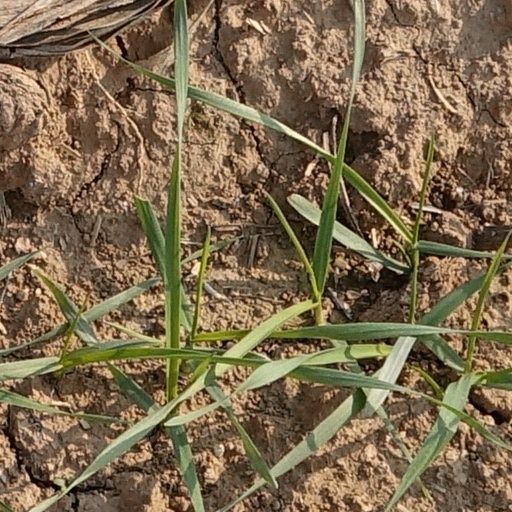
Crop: wheat